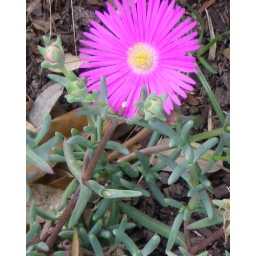
Pretty flower on the side or the street in Austin.